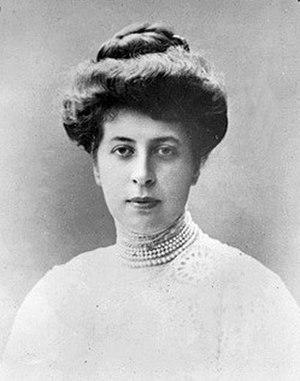
Margarita Kirillovna Morozova, née Mamontova le 22 octobre 1873 à Moscou et morte le 3 octobre 1958 à Moscou, est une mécène russe fameuse du début du XXᵉ siècle en Russie et l'une des représentantes importantes de l'élite philosophico-religieuse, culturelle et mondaine de cette époque. Elle fut la fondatrice de la Société philosophico-religieuse de Moscou, ouvrit son salon à nombre d'hommes de lettres et de musiciens, lança la maison d'édition La Voie et fit partie du comité directeur de la Société musicale russe. Margarita Morozova était l'épouse du richissime homme d'affaires et collectionneur Mikhaïl Morozov, la belle-sœur du collectionneur Ivan Morozov et l'une des figures centrales du Siècle d'argent qui s'épanouit en Russie dans les décennies d'avant la guerre de 1914.